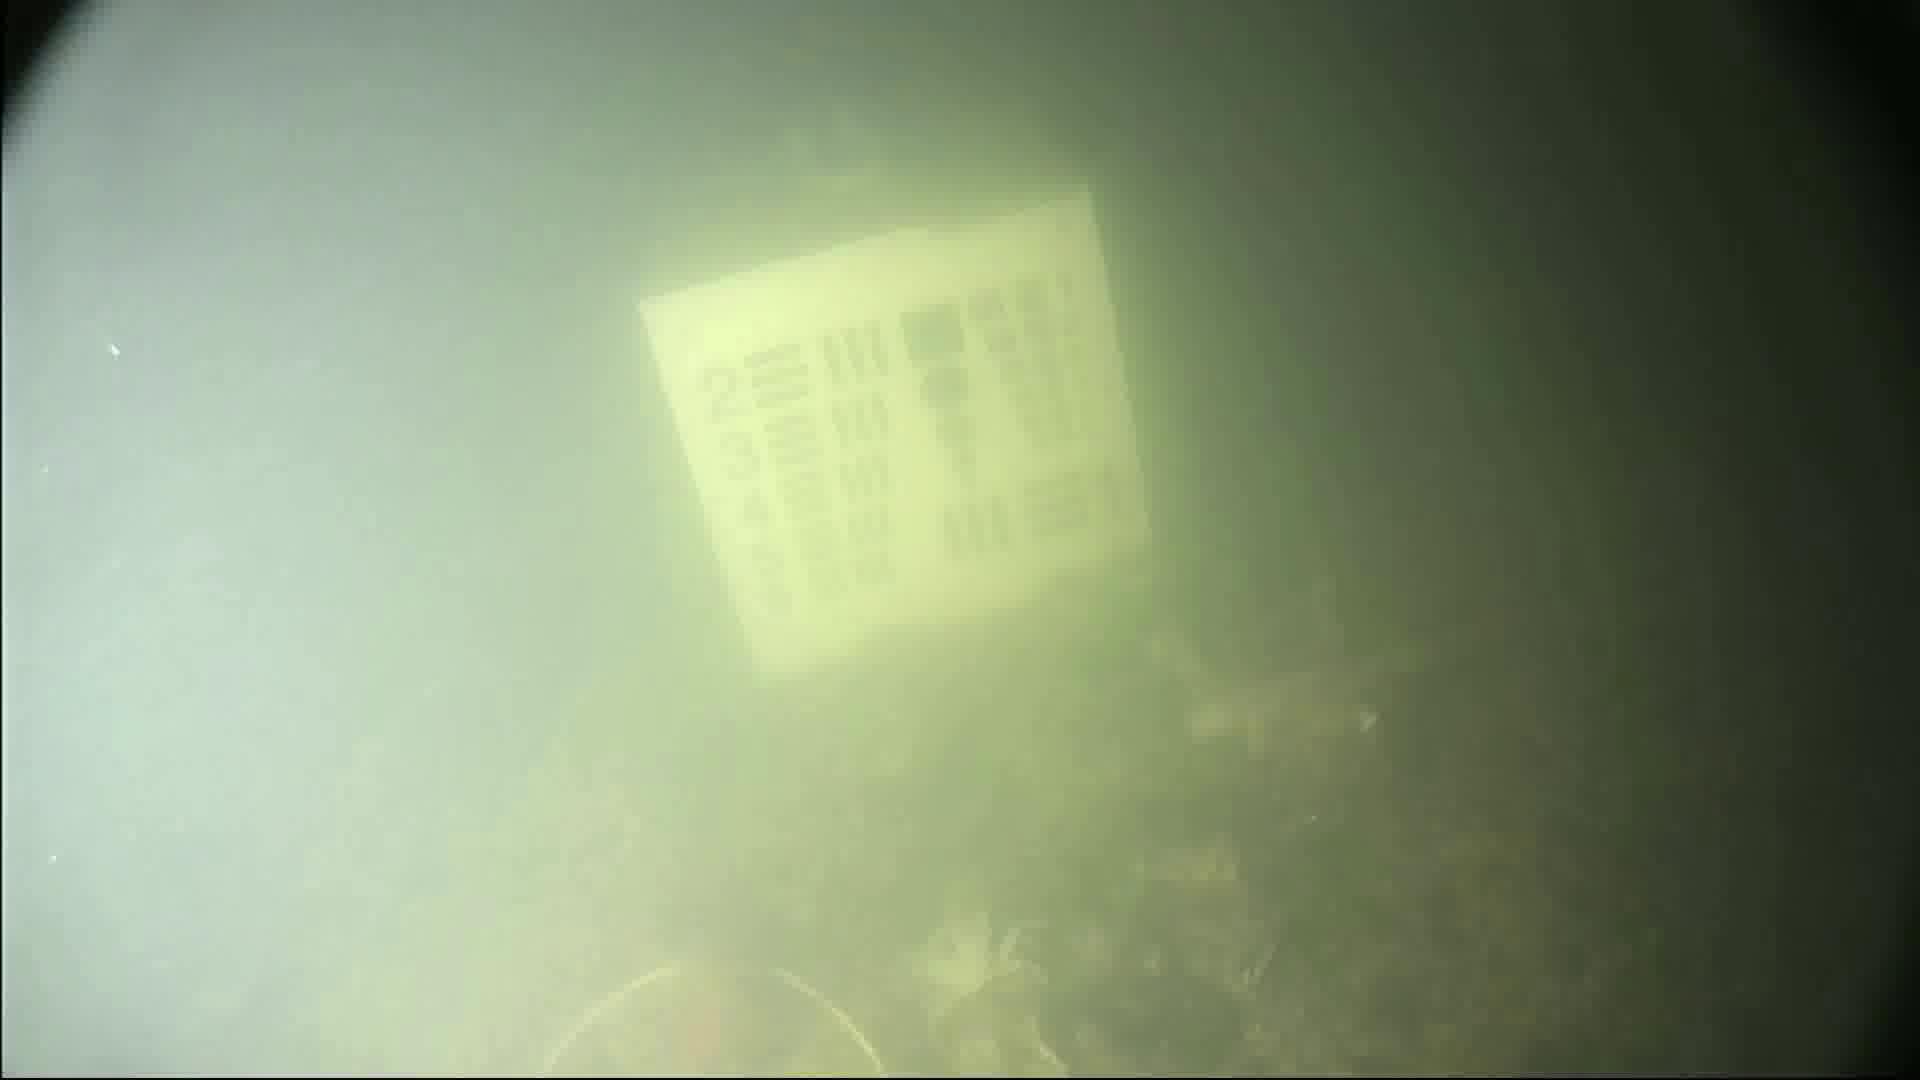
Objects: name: crab
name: fish